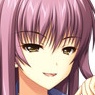
Portrait style: Anime Portrait